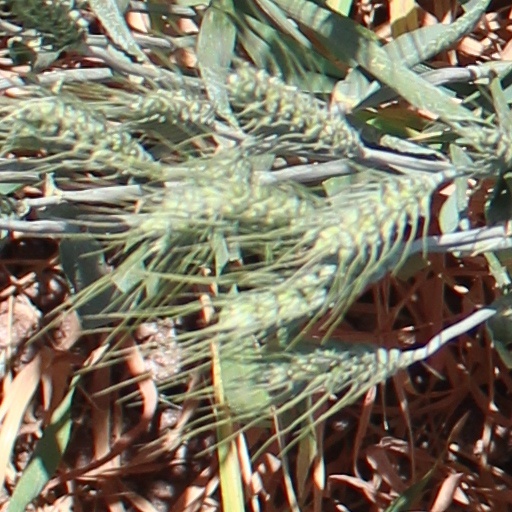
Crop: wheat